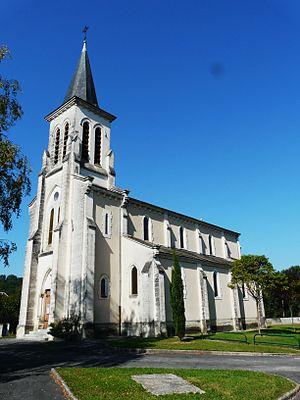
L'église Saint-Jean-Baptiste, Boulazac, Dordogne, France
Boulazac est une ancienne commune française située dans le département de la Dordogne.
Auguste Dubet est un architecte français né à Razac-sur-l'Isle le 20 juin 1829 et mort en 1907.